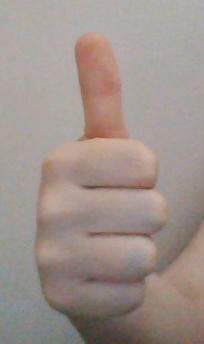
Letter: aleff